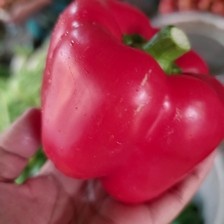
Label: capsicum